2023 Chinese balloon incident

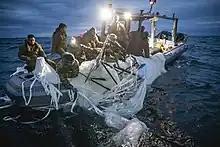
Sailors assigned to Explosive Ordnance Disposal Group 2 recover a portion of the balloon from the Atlantic.

During the incident, a U.S. defense official stated that the balloon had "limited additive value from an intelligence collection perspective". Nonetheless, the Pentagon took steps to protect its assets from leaking sensitive information to the balloon. U.S. Secretary of Defense Lloyd Austin said the U.S. military was able to collect valuable intelligence on the balloon while it was transiting North America. Air Force General Glen VanHerck said that the U.S. Department of Defense obtained special authorization to collect intelligence against the balloon within the U.S. U.S. officials also told American civilians not to try to shoot the balloon down, citing that it was too high to be reached by conventional firearms.